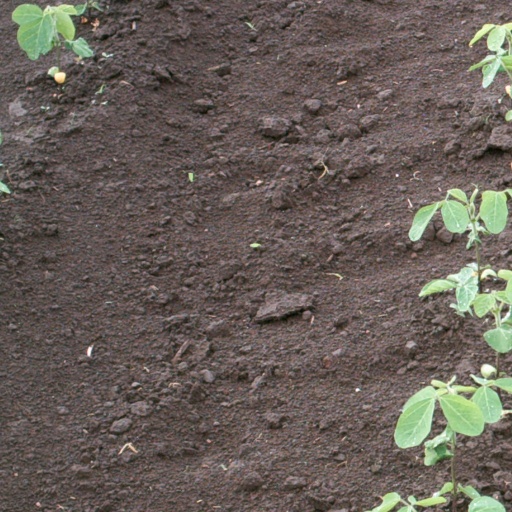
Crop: soybean